Stephen Joseph Theatre

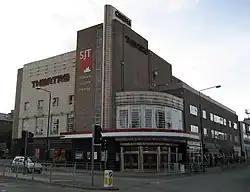
Stephen Joseph Theatre

The Stephen Joseph Theatre is a theatre in the round in Scarborough, North Yorkshire, England that was founded by Stephen Joseph and was the first theatre in the round in Britain.